Krukenberg's spindle

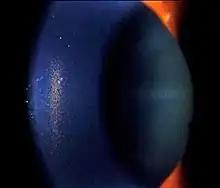
Slit lamp photograph showing Krukenberg's Spindle as pigment cell deposits on the cornea

Krukenberg's spindle is the name given to the pattern formed on the inner surface of the cornea by pigmented iris cells that are shed during the mechanical rubbing of posterior pigment layer of the iris with the zonules that are deposited as a result of the currents of the aqueous humor. The sign was described in 1899 by Friedrich Ernst Krukenberg (1871-1946), who was a German pathologist specialising in ophthalmology.